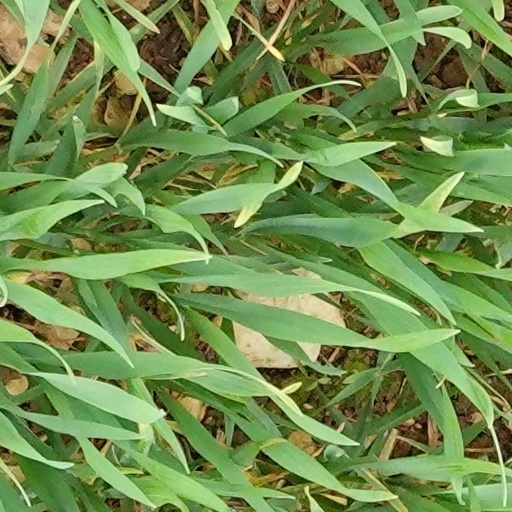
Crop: wheat